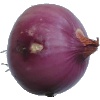
Label: Onion Red Peeled 1